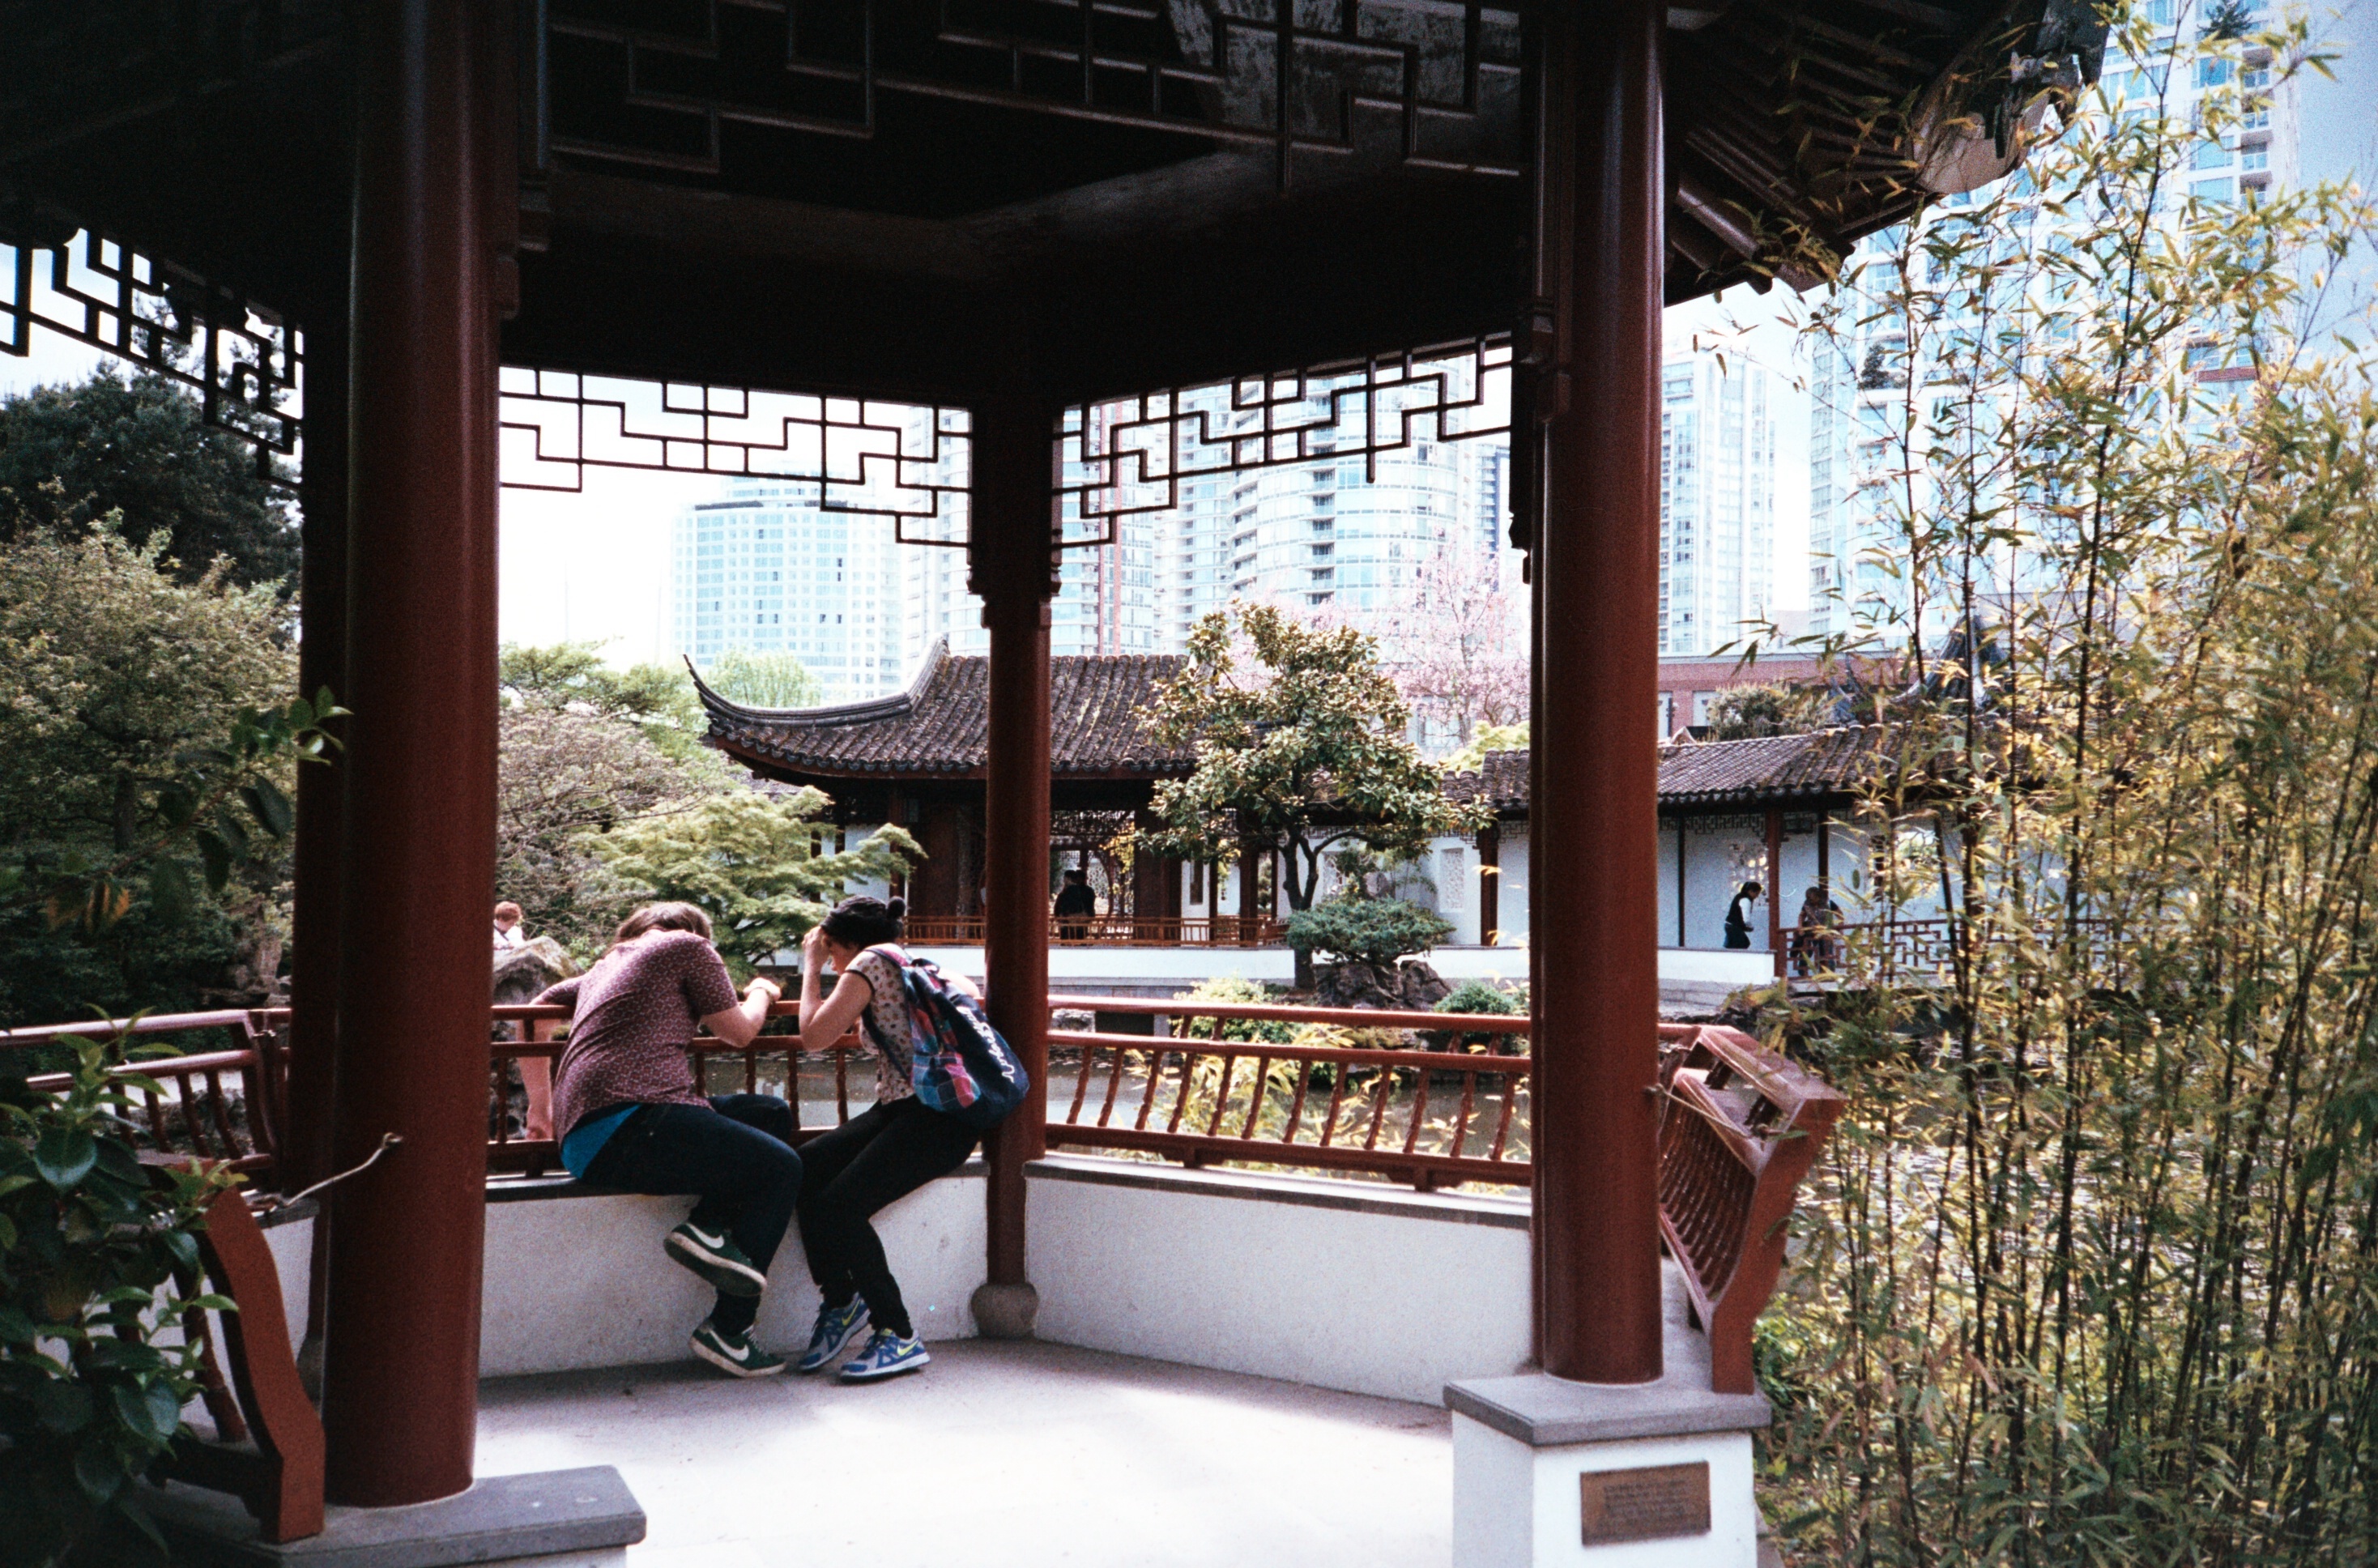
people, house, city, home, film, vacation, analog, chinese, cottage, vancouver, couple, gazebo, attraction, garden, tourism, resort, tourists, estate, retreat, site, agfa, bamboo, lomo, chinesegarden, analogue, lca, lomolca, agfavistaplus400